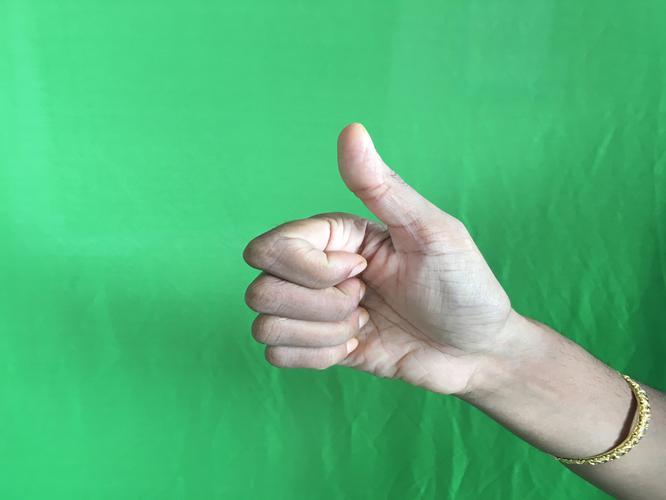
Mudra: Sikharam
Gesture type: single_hand